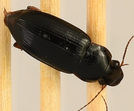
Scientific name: Harpalus paratus
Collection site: North Sterling NEON (STER), plot STER_033